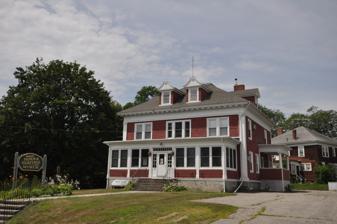
Building: Judson Record House
Country: United States of America
Year built: 1907
Historic house in Maine, United States United States historic place Judson Record House U.S. National Register of Historic Places Show map of Maine Show map of the United States Location 22 Church St., Livermore Falls, Maine Coordinates 44°28′29″N 70°11′20″W / 44.47472°N 70.18889°W / 44.47472; -70.18889 Area less than one acre Built 1907 ( 1907 ) Architect Coombs and Gibbs Architectural style Colonial Revival NRHP reference No. 15000086 Added to NRHP March 17, 2015 The Judson Record House is a historic house at 22 Church Street in Livermore Falls, Maine . Built in 1907 for a prominent local industrialist, it is a fine local example of Colonial Revival architecture.  It presently houses Maine's Paper and Heritage Museum .  It was added to the National Register of Historic Places in 2015. Description and history The Judson Record House stands in the town center of Livermore Falls, on the northwest side of Church Street.  It is a 2 + 1 ⁄ 2 -story wood-frame structure, with a hip roof, wooden shingle siding, and a granite foundation.  The roof is pierced by gabled dormers, with the pair facing front featuring broken scrolled pediments. The front facade is symmetrical, with a single-story enclosed porch extending across its width. Both the porch and the main building have corner pilasters, with pilasters also present between pairs of windows on the porch.  They rise to an entablature and modillioned cornice.  The main entrance is at the center of the porch, flanked by wide sidelight windows, and a transom window above with ten small lights.  The building interior retains high quality original workmanship. The house was built in 1907 for Judson A. Record, a businessman who operated locally important pulp and papermaking businesses.  The house was designed by the prominent Maine architecture firm of George M. Coombs and Eugene Gibbs.  From 1917 until the 1970s, it was used as housing for managers of the local papermaking businesses, and then as office space.  Since 2007 it has housed Maine's Paper and Heritage Museum. See also National Register of Historic Places listings in Androscoggin County, Maine References